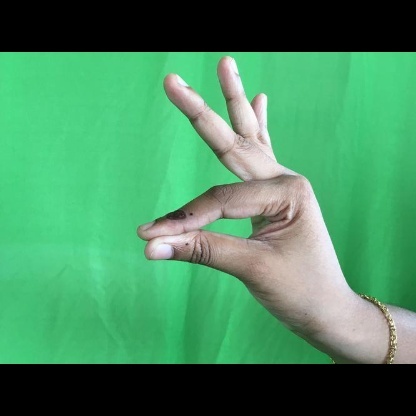
Mudra: Hamsasyam